Yangsan

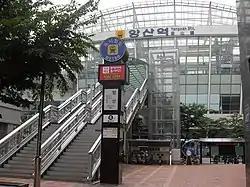
Yangsan station (Busan Subway Line 2)

Yangsan has two stations on the Gyeongbu Line: Mulgeum station and Wondong station. The nearest KTX stations are Ulsan station in Ulsan and Gupo station in Busan.